Atlanta campaign

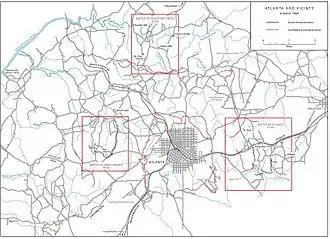
ATLANTA CAMPAIGN: Atlanta and Vicinity (Summer 1864).

After crossing the Chattahoochee, Sherman split his army into three columns for the assault on Atlanta with Thomas' Army of the Cumberland, on the left, moving from the north. Schofield and McPherson had drawn away to the east, leaving Thomas on his own. Johnston decided to attack Thomas as he crossed the creek, but Confederate President Jefferson Davis relieved him of command and appointed Hood to take his place. Hood adopted Johnston's plan and attacked Thomas after his army crossed Peachtree Creek. The determined assault threatened to overrun the Union troops at various locations, but eventually the Union held, and the Confederates fell back. The advance of McPherson from the east side of Atlanta distracted Hood from his offensive and drew off Confederate troops that might have joined the attack on Thomas.